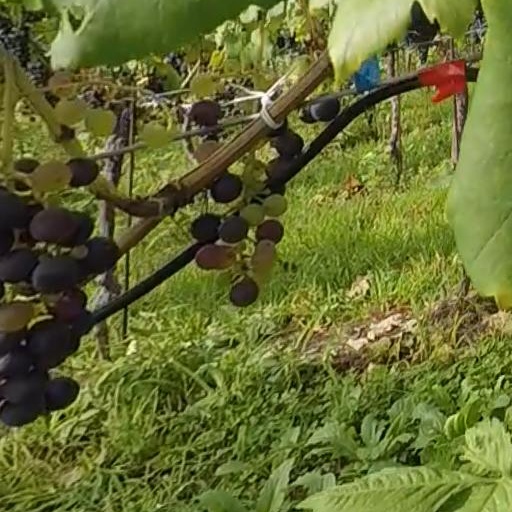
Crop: grape